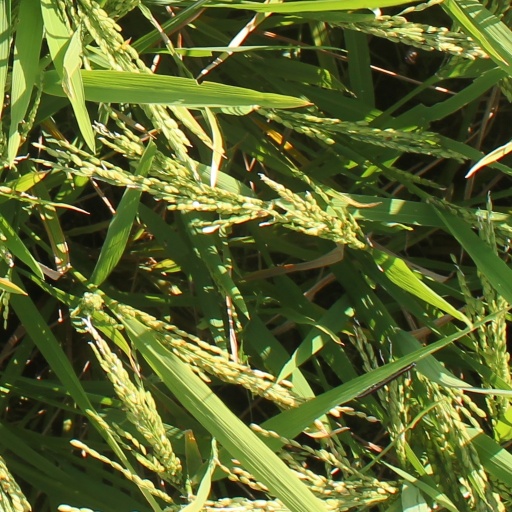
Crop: rice